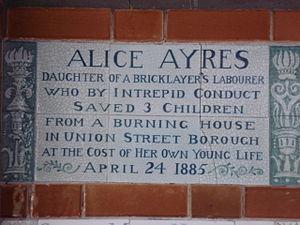
Alice Ayres, née le 12 septembre 1859 à Isleworth et morte le 26 avril 1885 à Southwark en Londres, est une nurse anglaise connue pour avoir secouru trois enfants prisonniers d'un feu de maison. Ayres était une domestique et nourrice dans la famille de son beau-frère et de sa sœur, Henry et Mary Ann Chandler. La famille Chandler était propriétaire d'un magasin de peinture et d'huile à Union Street dans le quartier Southwark au sud de Londres, et Ayres vivait avec la famille à l'étage. En 1885, l'incendie se déclenche dans le magasin et Ayres secourt trois de ses nièces de l'immeuble en feu avant de tomber d'une fenêtre et de succomber à ses blessures.